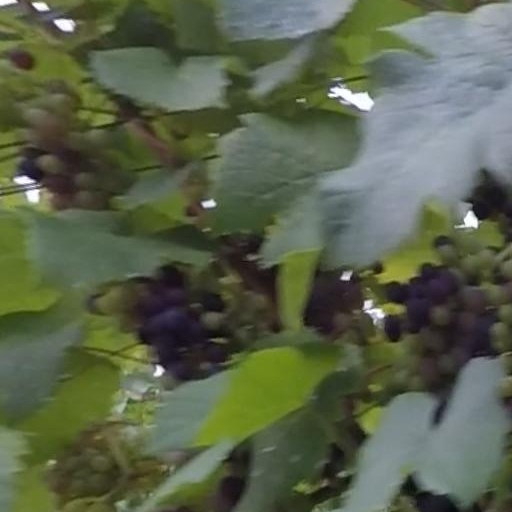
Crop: grape